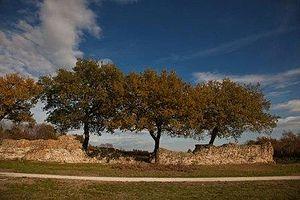
Le Parc archéologique de Urbs Salvia est situé dans la commune d'Urbisaglia, dans la région des Marches en Italie.